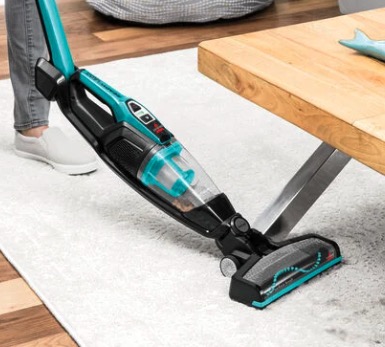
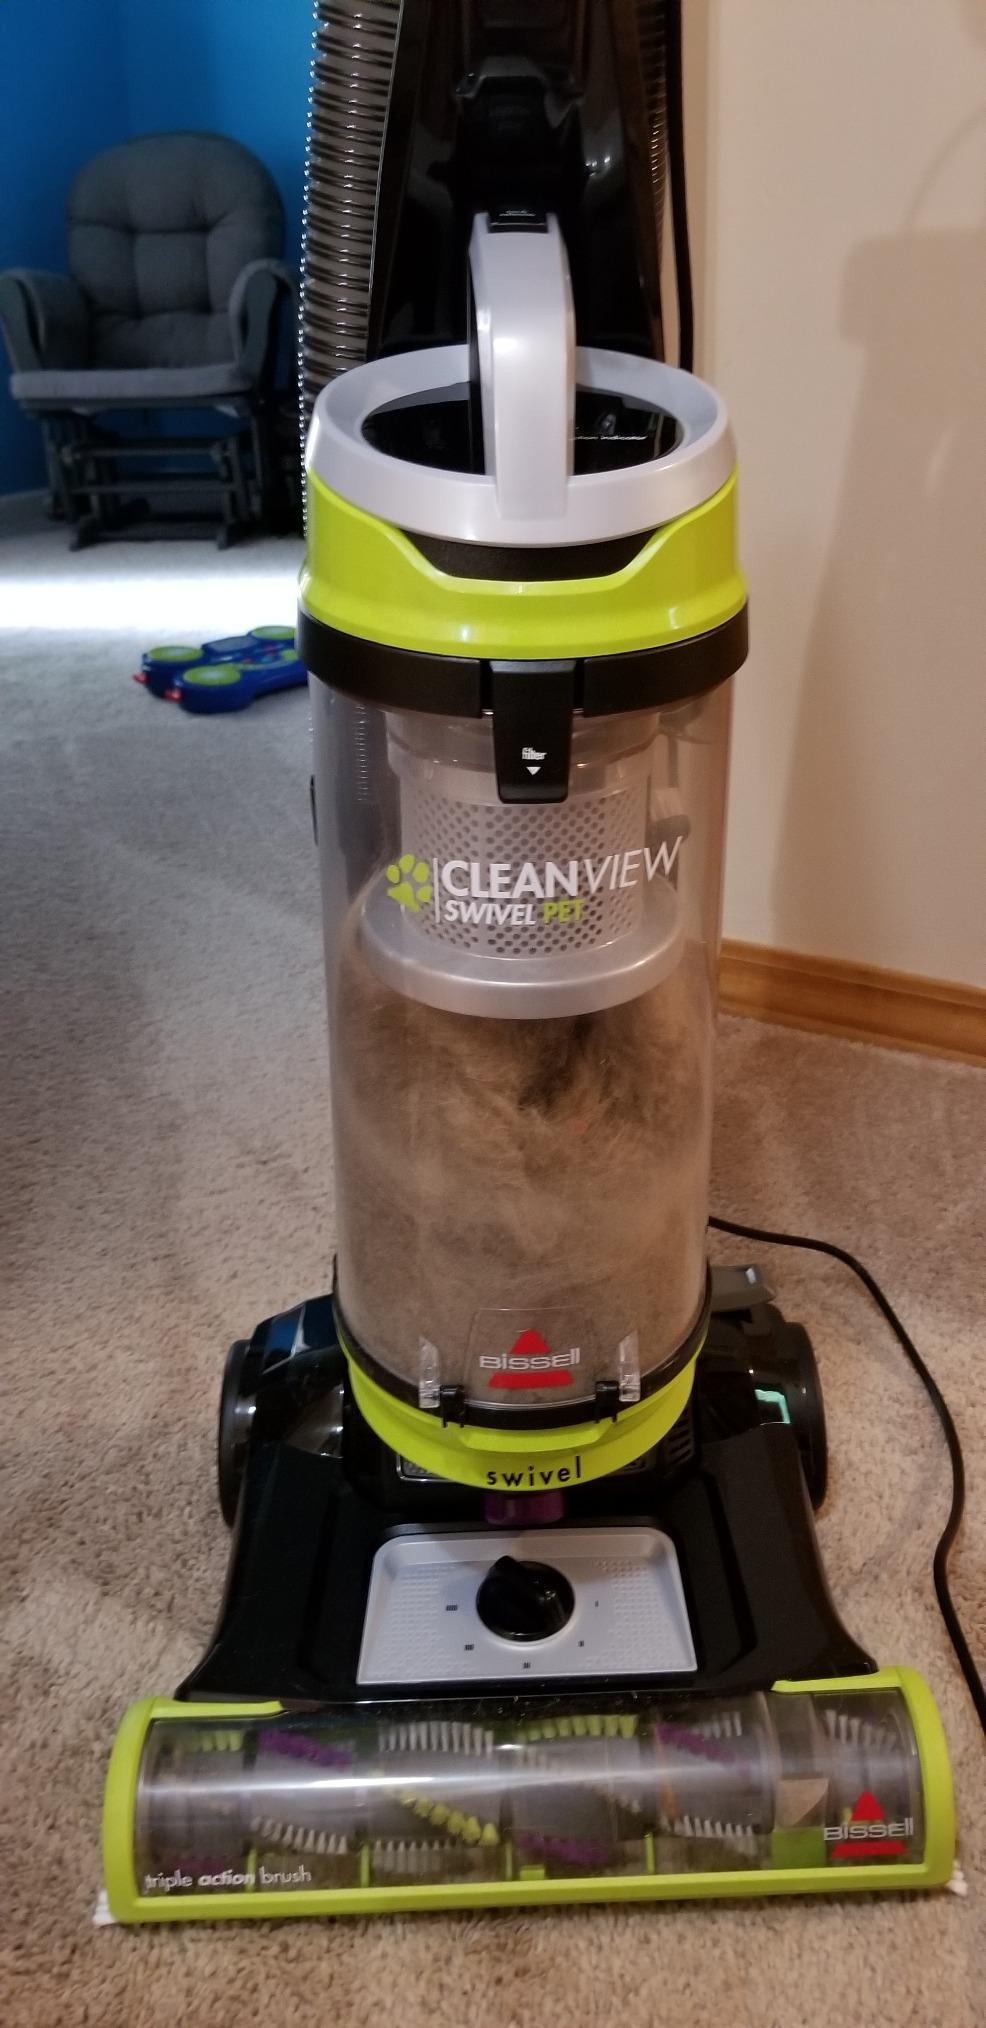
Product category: items_vacuum
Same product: no